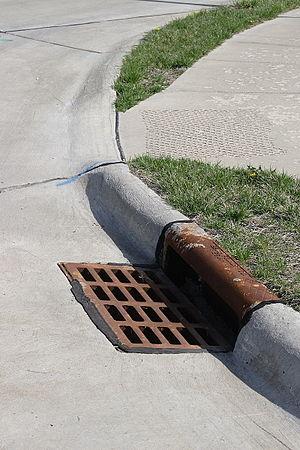
En conception routière, une bordure est un élément vertical ou incliné bordant la chaussée ou l'accotement, pouvant constituer une partie du dispositif d'écoulement des eaux, renforçant ou protégeant le bord de la chaussée ou de la surface roulable et indiquant de façon précise aux conducteurs la limite de la zone accessible aux véhicules.